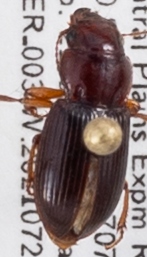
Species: Cratacanthus dubius
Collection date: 2021-07-21
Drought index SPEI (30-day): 1.93
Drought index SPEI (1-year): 0.288
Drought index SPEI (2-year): -0.46